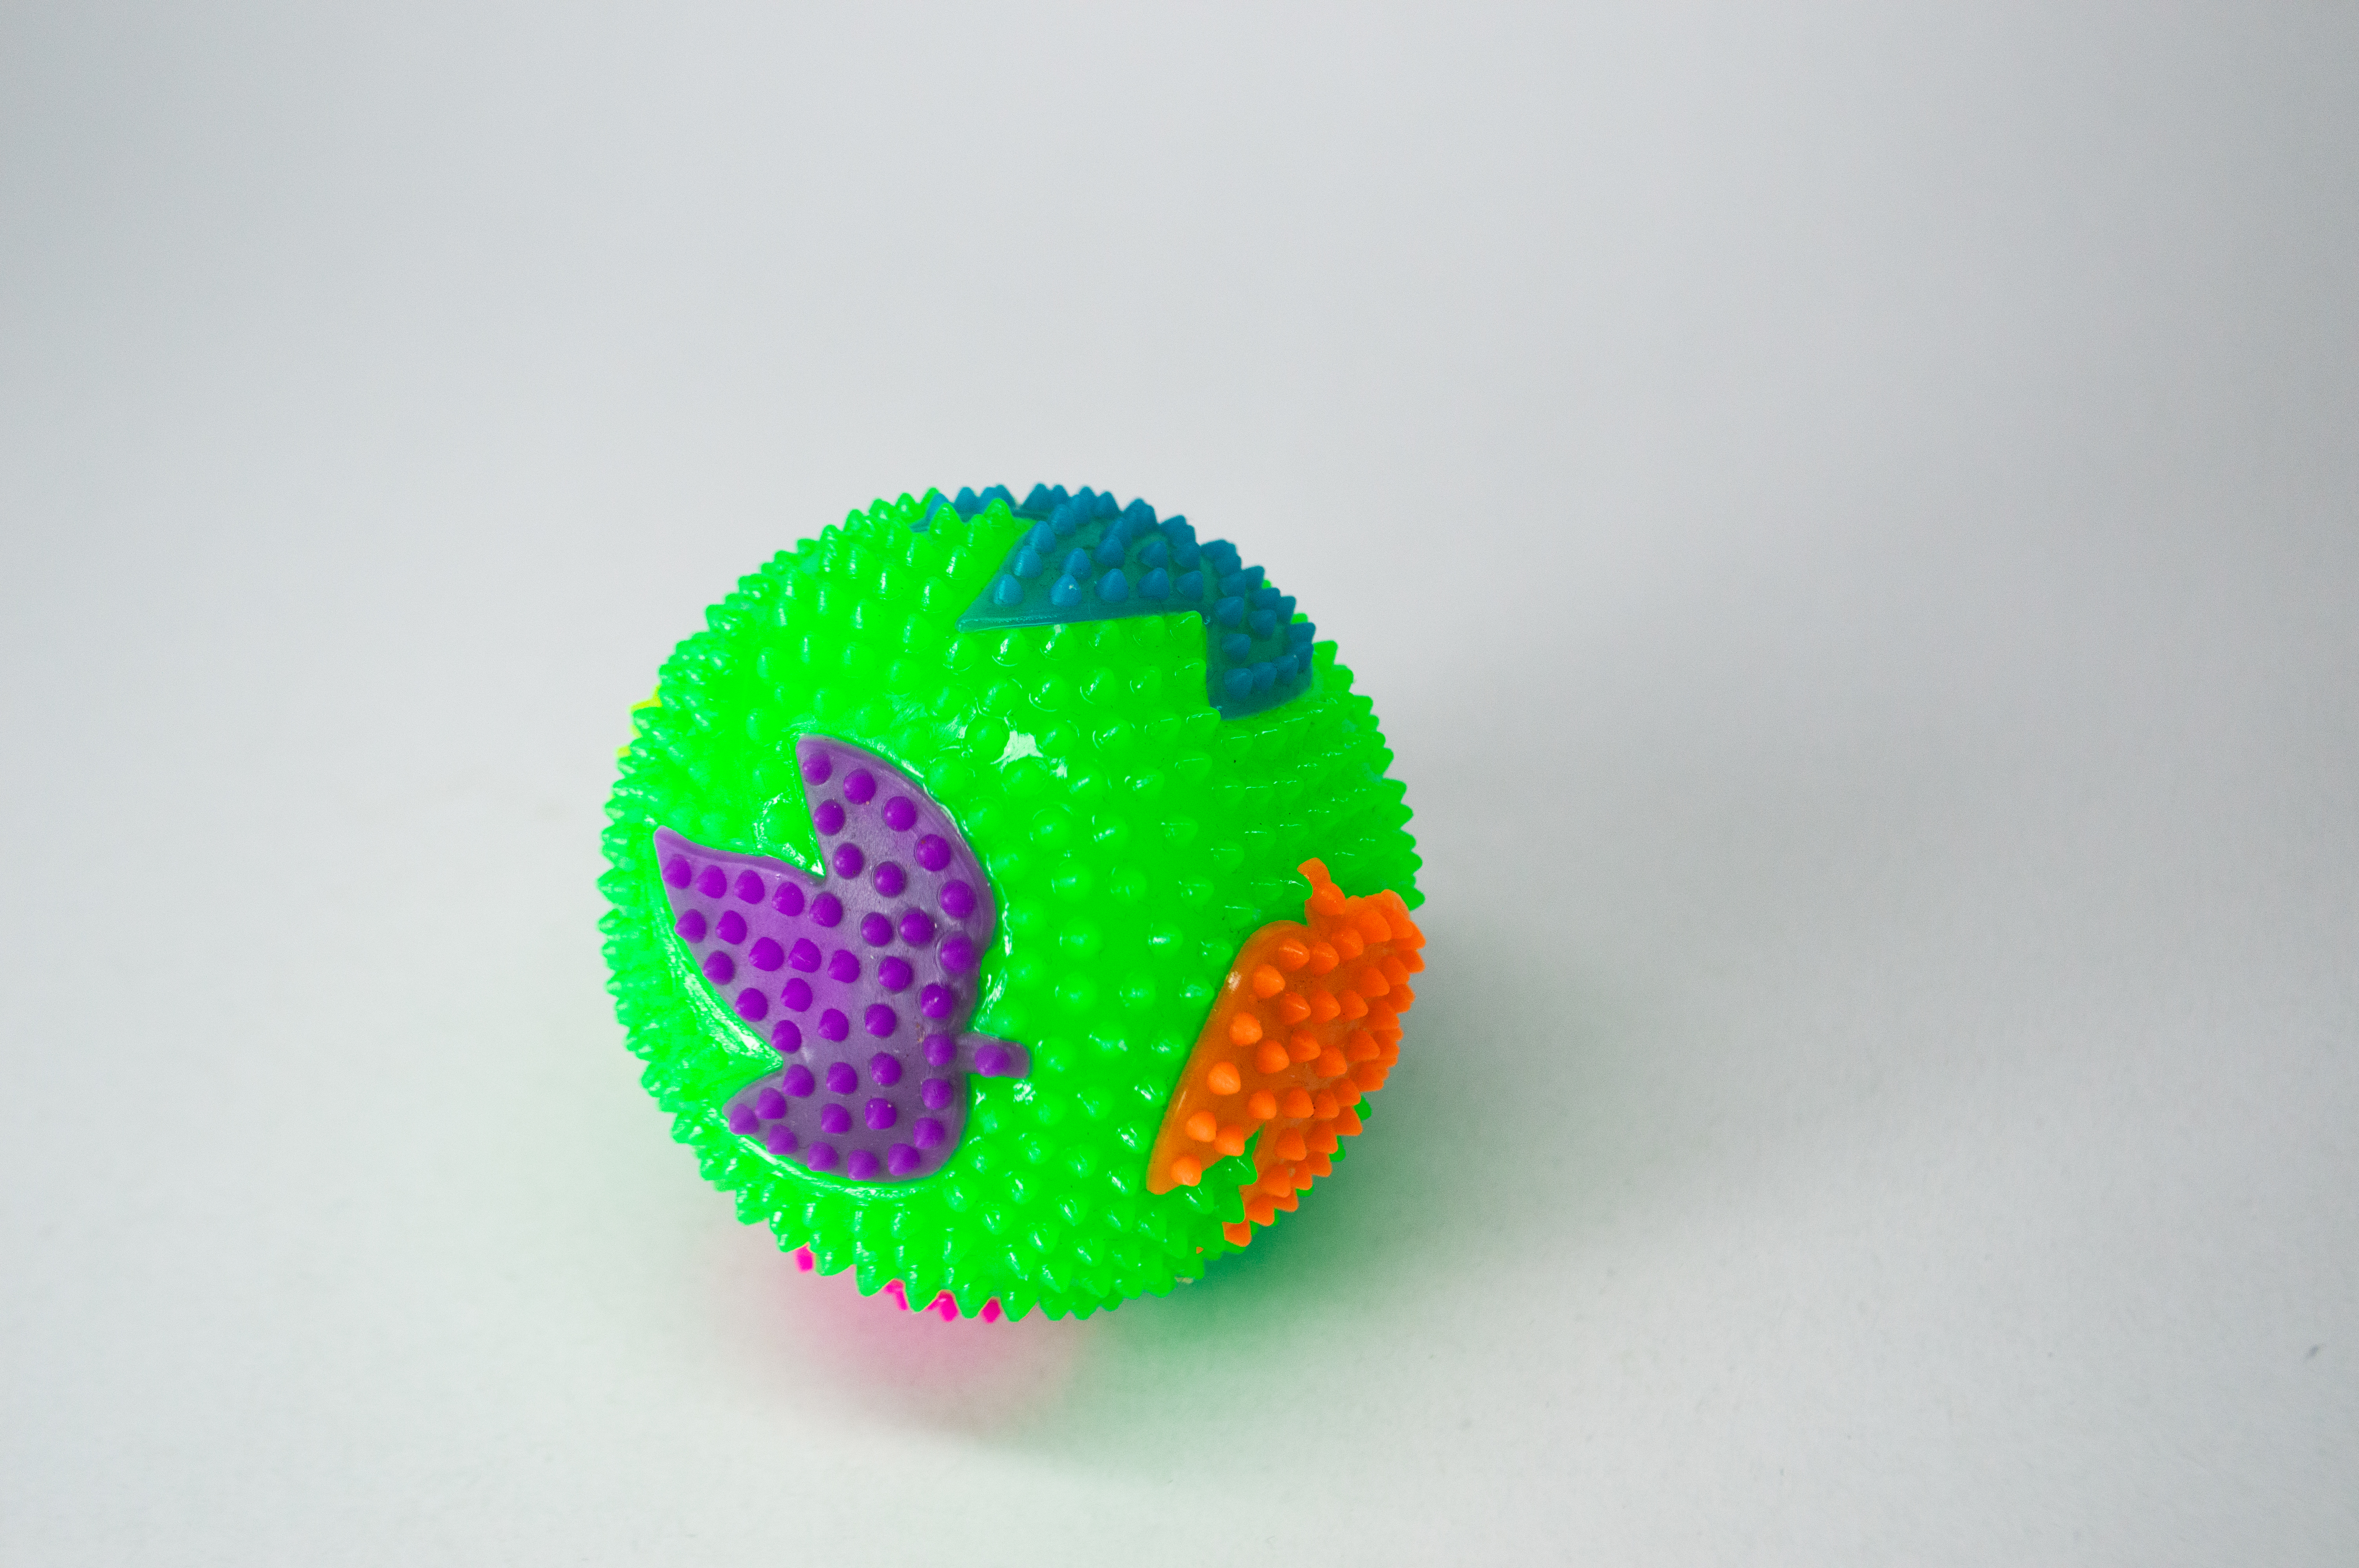
cut out, tennis ball, sports ball, tennis, white background, sphere, circle, single object, yellow, manufactured object, sport, sports equipment, recreational pursuit, soccer ball, soccer, old, white color, leather, photography, black color, color image, no people, concepts, red, three dimensional, pool ball, shiny, shadow, digitally generated image, shape, illustration, reflection, rubber, athletic, ball, isolated, inflated, inflatable, bounce, isolated on white, closeup, golf, lifestyle, training, nobody, object, white, hobby, font, logo, grass, art, graphics, magenta, electric blue, fashion accessory, macro photography, pattern, graphic design, button